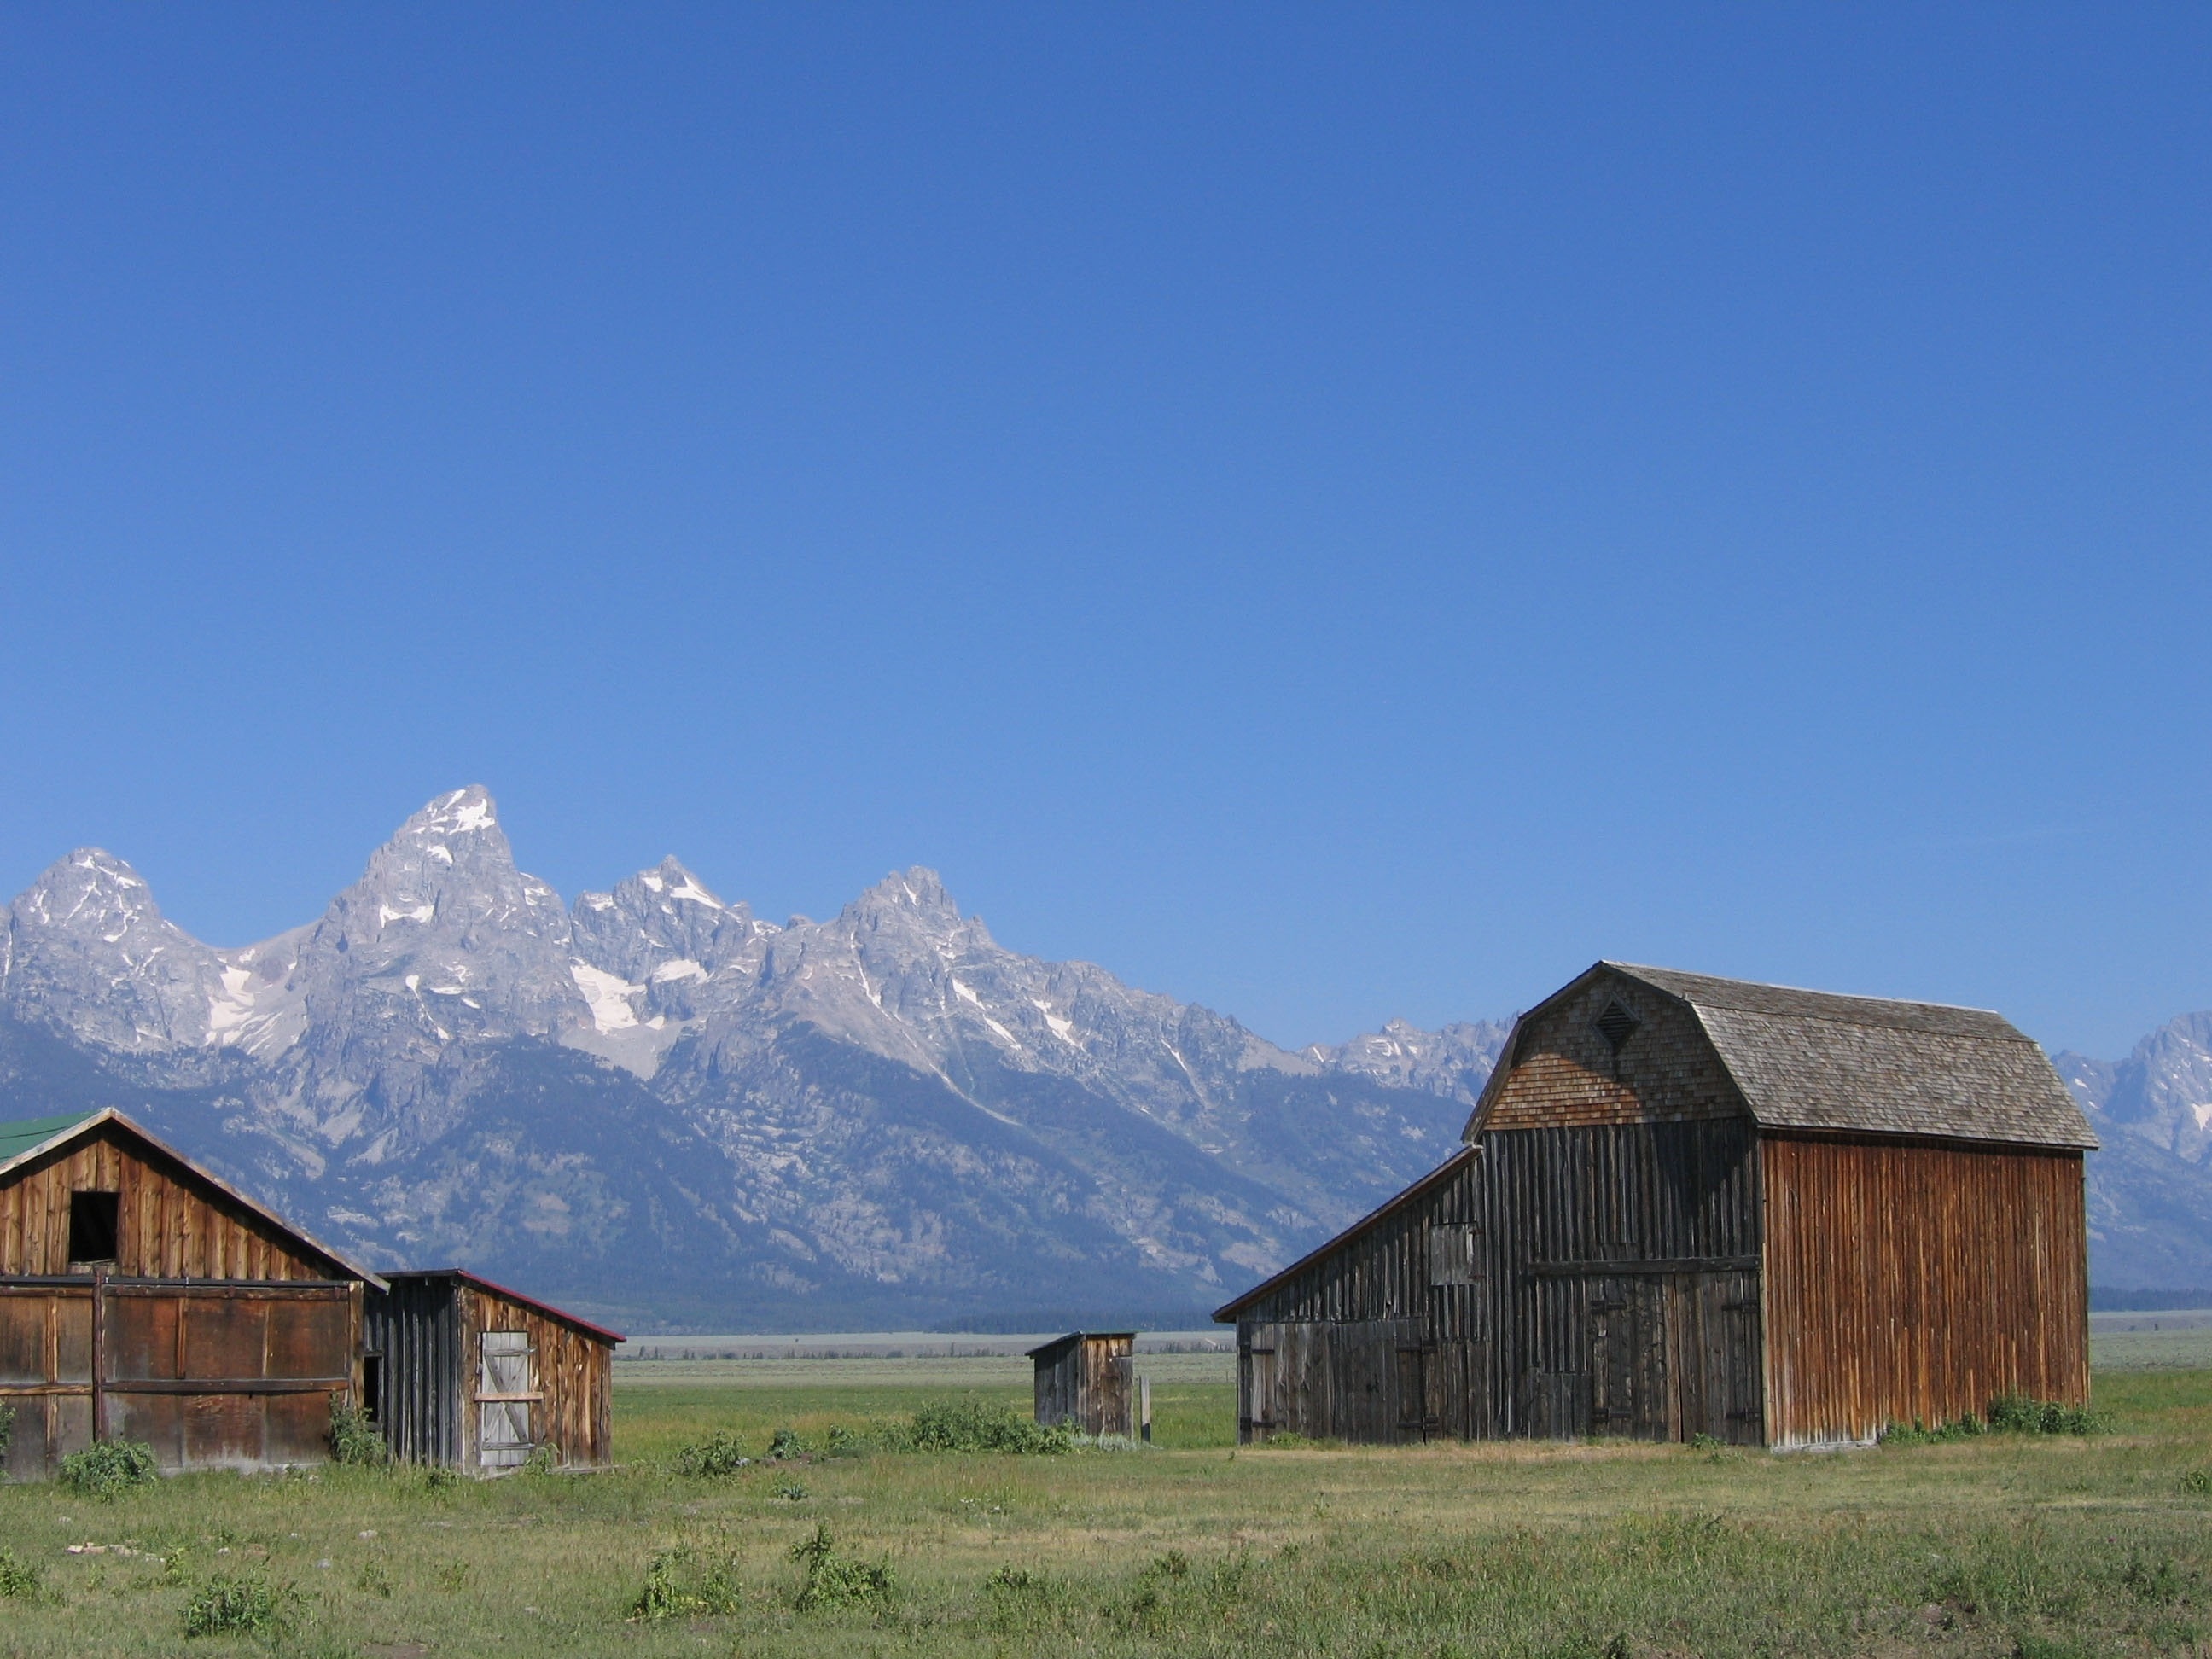
landscape, mountain, prairie, countryside, barn, valley, mountain range, hut, village, scenic, pasture, ranch, usa, agriculture, plain, buildings, mountains, alps, plateau, western, wyoming, rural area, grand tetons, geographical feature, mountainous landforms